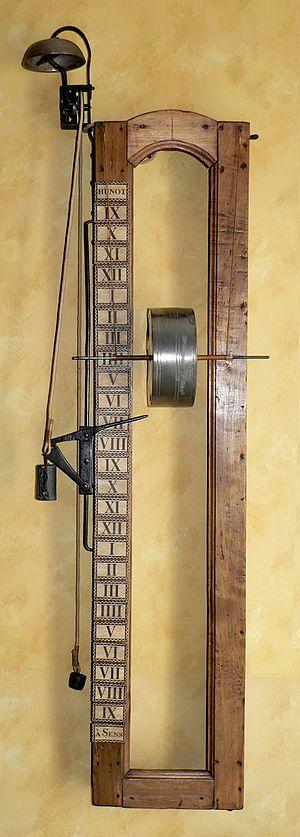
""Clepsydre"" à tambour, XVIIIe siècle, de la Société Archéologique des Musées de Sens."
Une clepsydre à tambour est une ancienne horloge à eau d'un type particulier. Cette appellation de « clepsydre » est un abus de langage, mais elle correspondait au vocabulaire en usage à l'époque où elle était utilisée en France. Disparue aujourd'hui, l'appellation lui est restée.